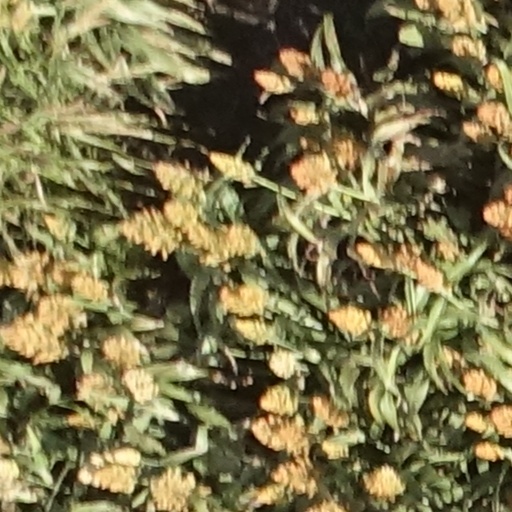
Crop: sorghum